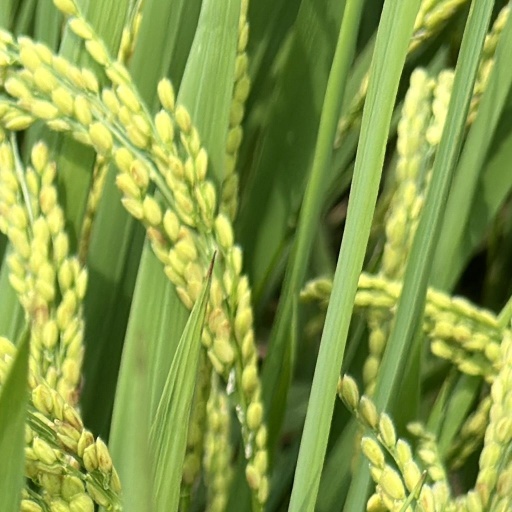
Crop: rice